Jean Keene

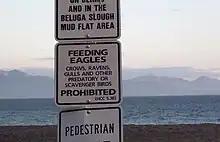
Signs like this were posted on Homer beaches

Keene's work has been publicized in "Reader's Digest", "National Geographic", "The Washington Post", "People", "Life", "Ripley's Believe It or Not!", and on The Rush Limbaugh Show. A 2004 book, "The Eagle Lady" by Alaska author and photographer Cary Anderson, documents Keene's life and her relationship with the eagles. Keene received the 2004 Lifetime Meritorious Service Award from the Bald Eagle Foundation. Many of Keene's strongest supporters were local hotel owners who got extra business in the normally sluggish winter season, and photographers who were able to use clever framing of shots in order to make it appear they were photographing eagles in the wild. These photographers made enough money from these works that they bought Keene a new house with some of the profits. The news satire program "The Daily Show" reported on its April 17, 2006, edition that Homer had been overpopulated by bald eagles due in large part to Keene's activities. A crew from the show spent two days in March 2006 shooting footage for the show, including a feeding session and interview with Keene and interviews with other Homer residents about Keene and the controversy then in progress about feeding eagles.